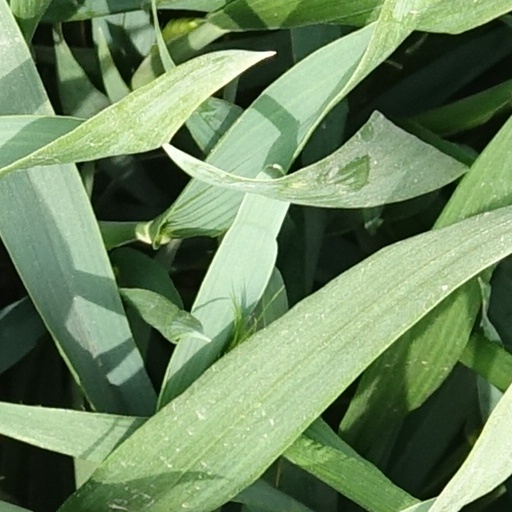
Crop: wheat